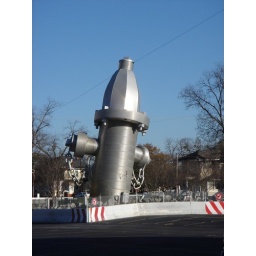
This was across the street from the tunnel mural. It had splashing water all over the place.